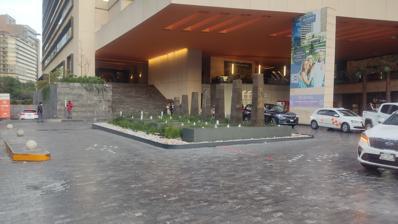
Building: Miyana (Mexico City)
Country: Mexico
Year built: 2016
Building in Mexico City, Mexico Miyana General information Location Nuevo Polanco , Mexico City, Mexico Coordinates 19°26′22″N 99°11′59″W / 19.4395736°N 99.1998562°W / 19.4395736; -99.1998562 Opening 2016 Technical details Floor area 520,000 square metres (5,600,000 sq ft) Other information Public transit access Polanco and San Joaquín metro stations (both at distance) Website miyanacomercial .com .mx Miyana is a mixed-use residential and commercial development of Gigante Grupo Mobiliario in Nuevo Polanco district of Mexico City . It is located on a 43,501 square metres (468,240 sq ft) lot with 520,000 square metres (5,600,000 sq ft), making it one of the largest such developments in the metropolis, with an investment of 7 billion pesos (approx. US$400 million). There are three residential towers which will eventually have over 800 apartments. Commercial anchors of the shopping center include Cinépolis VIP, Office Depot , Petco , Soriana hypermarket, The Home Store, Toks restaurant and a food court , "Food Central" with 15 vendors. References